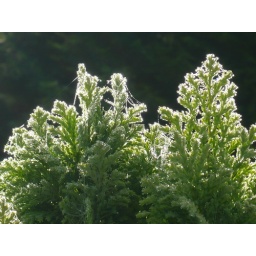
The little tree in front of the house early in the morning